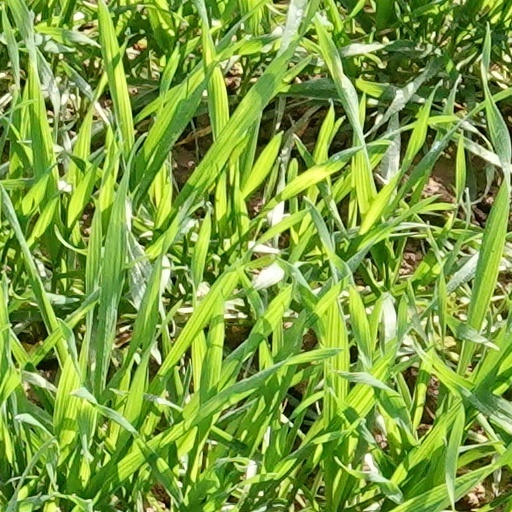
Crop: wheat